PLASA Show

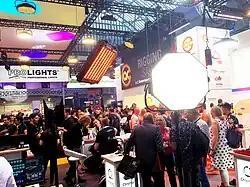
PLASA Show 2018

The PLASA Show is an annual trade show hosted at Olympia and organised by the Professional Lighting and Sound Association. The show was formerly held at Earls Court Exhibition Centre and between 2013 and 2015 at the ExCeL Exhibition Centre. The show draws an international attendance of exhibitors and visitors in the lighting, audio and related technologies sector of the entertainments industry.